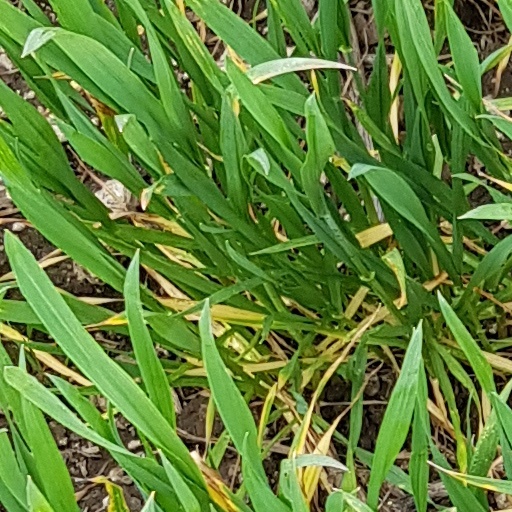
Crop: wheat